Reformism (historical)

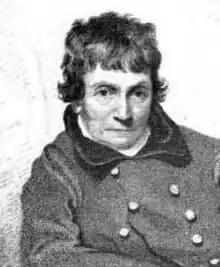
John Cartwright, known as the "Father of Reform"

After two decades of intensely conservative rule, the logjam broke in the late 1820s with the repeal of obsolete restrictions on Nonconformists, followed by the dramatic removal of severe limitations on Catholics in Britain.